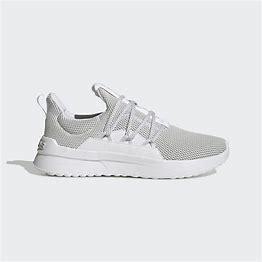
Brand: Adidas
Model: Lite Racer Adapt 4